1970 Ireland rugby union tour of Argentina

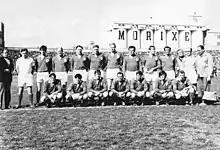
Team that played a test v Argentina at Ferro Carril Oeste Stadium

The 1970 Ireland rugby union tour of Argentina was a series of matches played between August and September in Argentina by the Ireland national rugby union team.